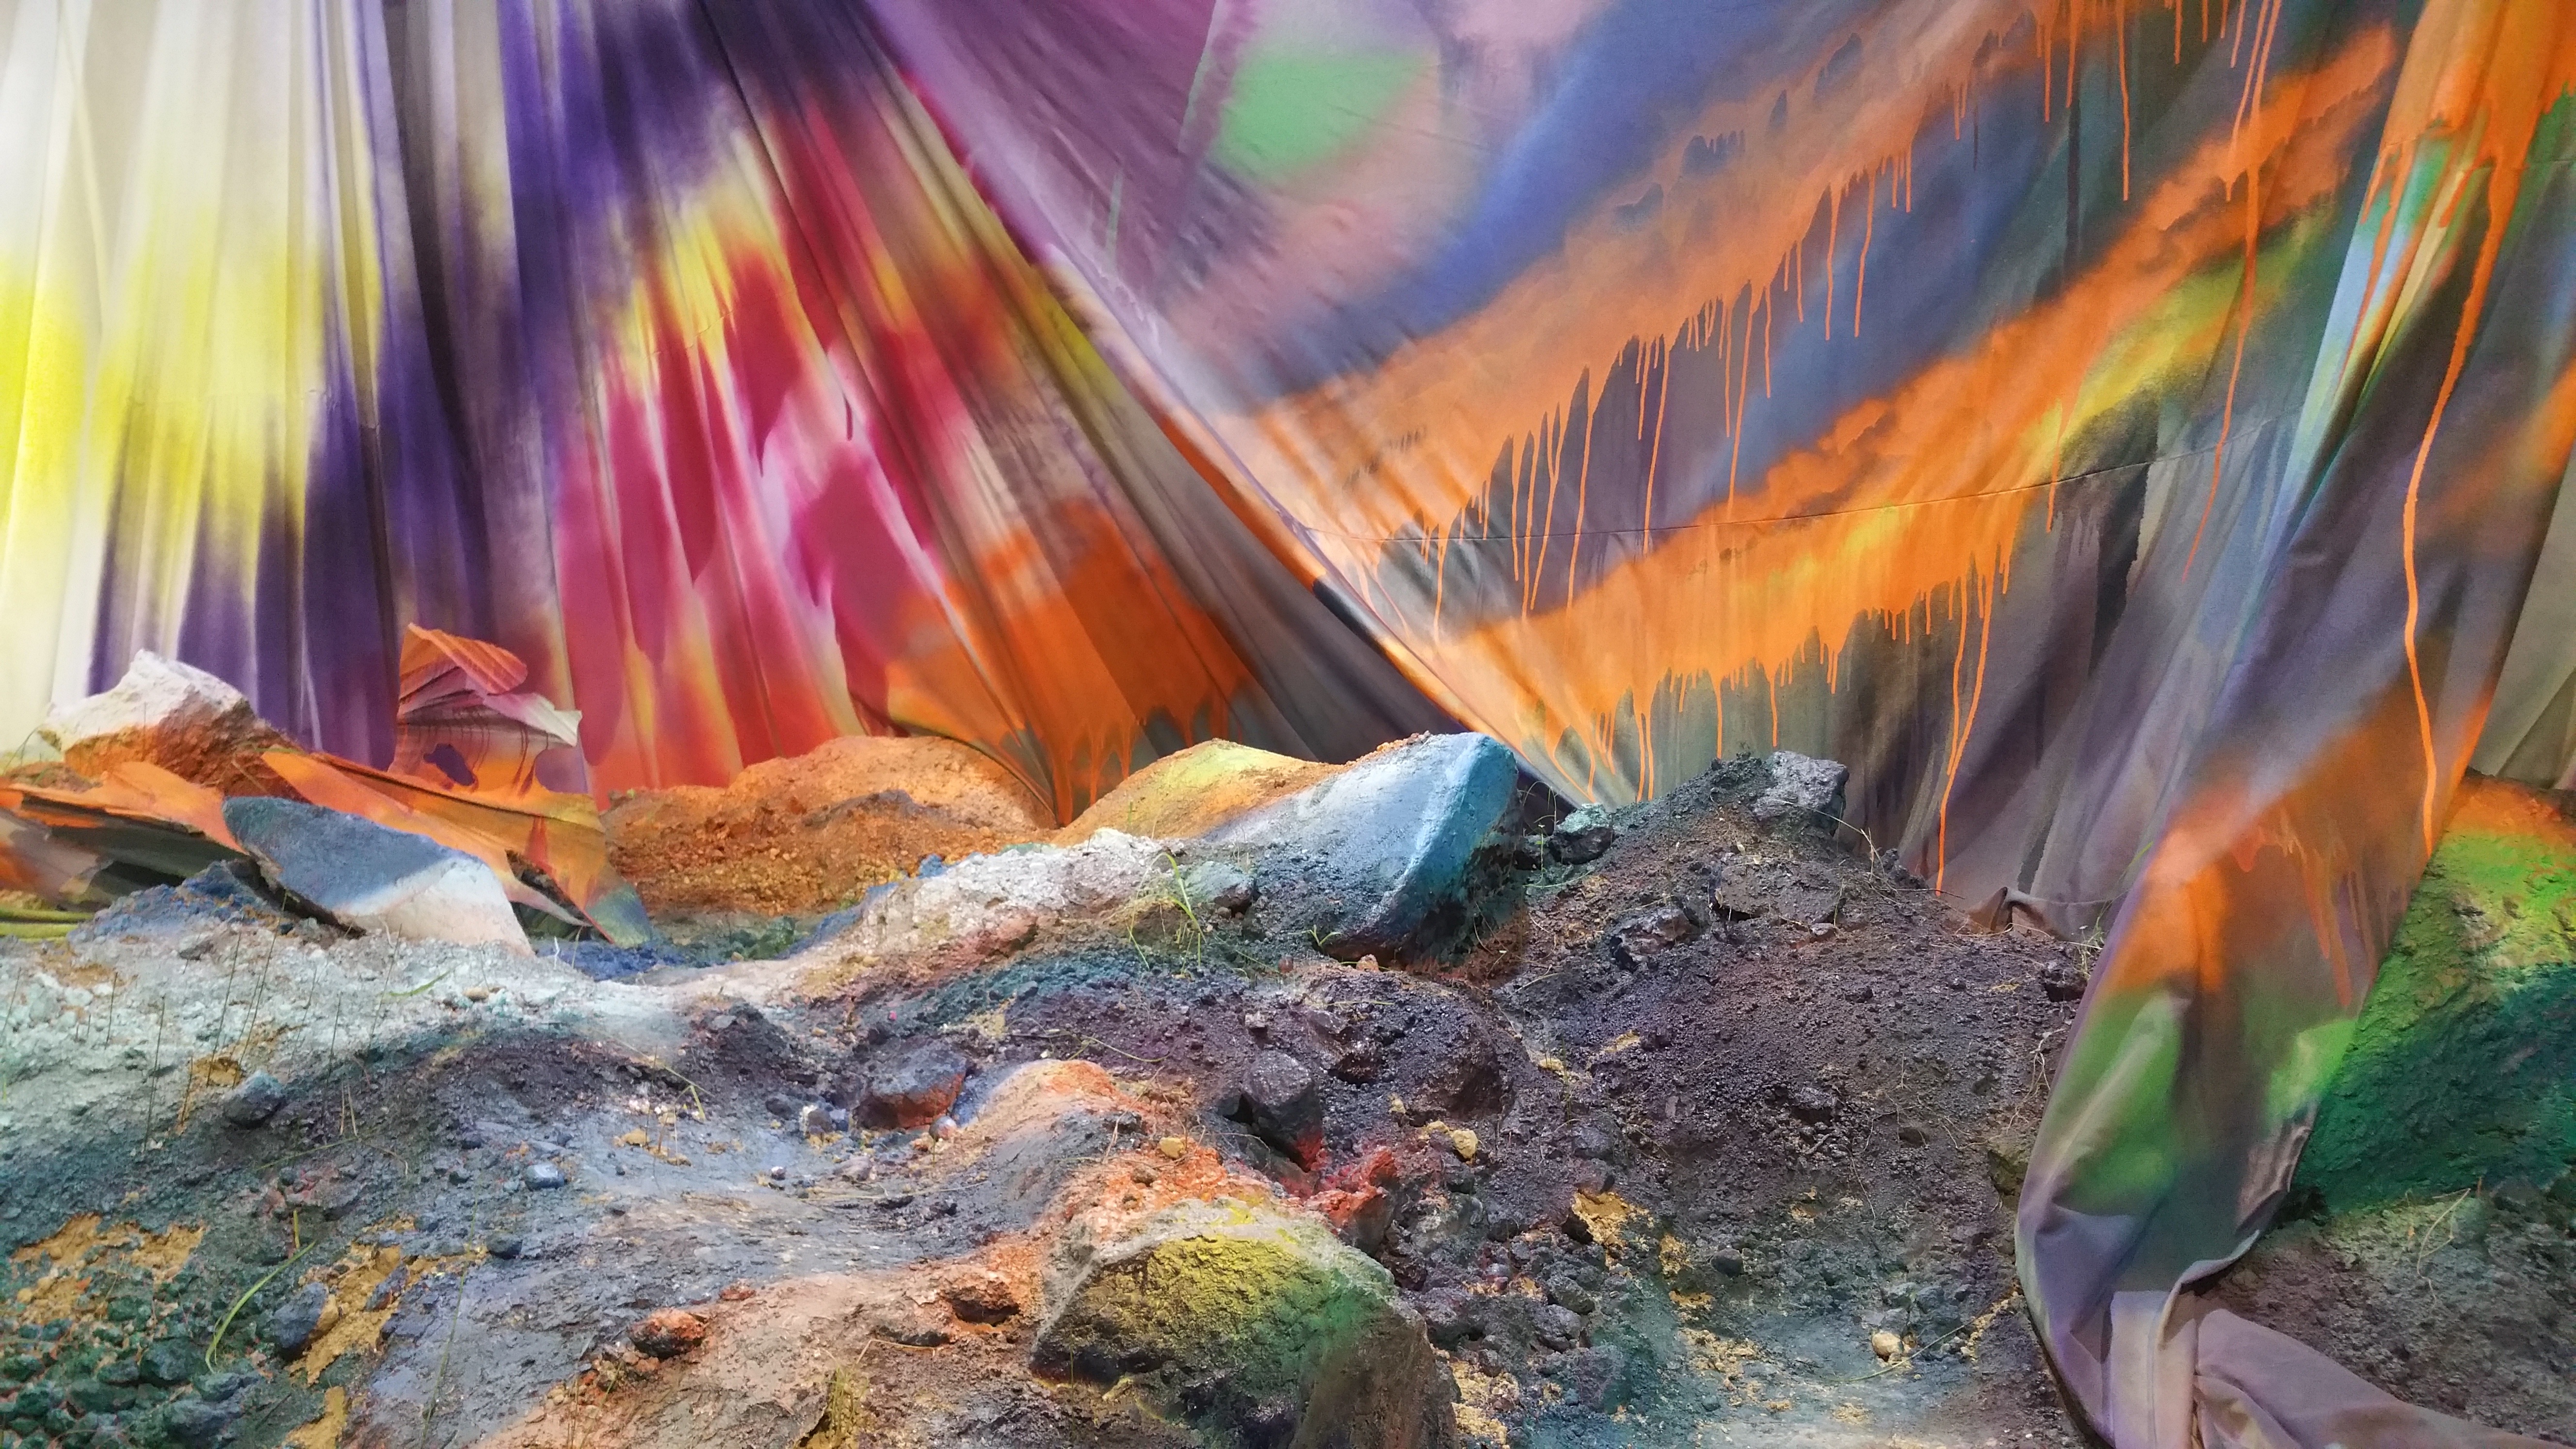
venice, painting, art, fantasy, biennale, biennalearte